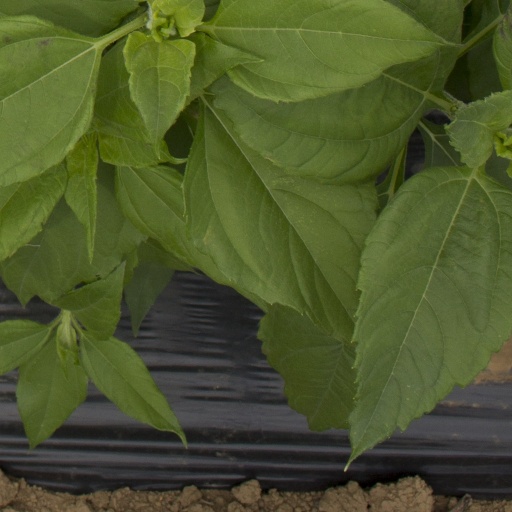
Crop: Jerusalem artichoke